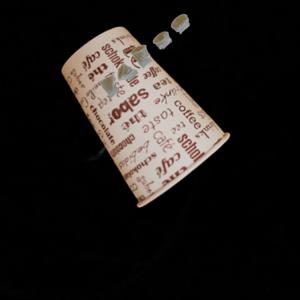
Label: cups